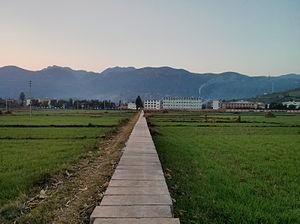
Champs dans le village de Hekouxiang (河口乡) dans le Yunnan en Chine le 24 novembre 2013.
Hekouxiang est un village au xian autonome hui et yi de Xundian dans la province du Yunnan en Chine.